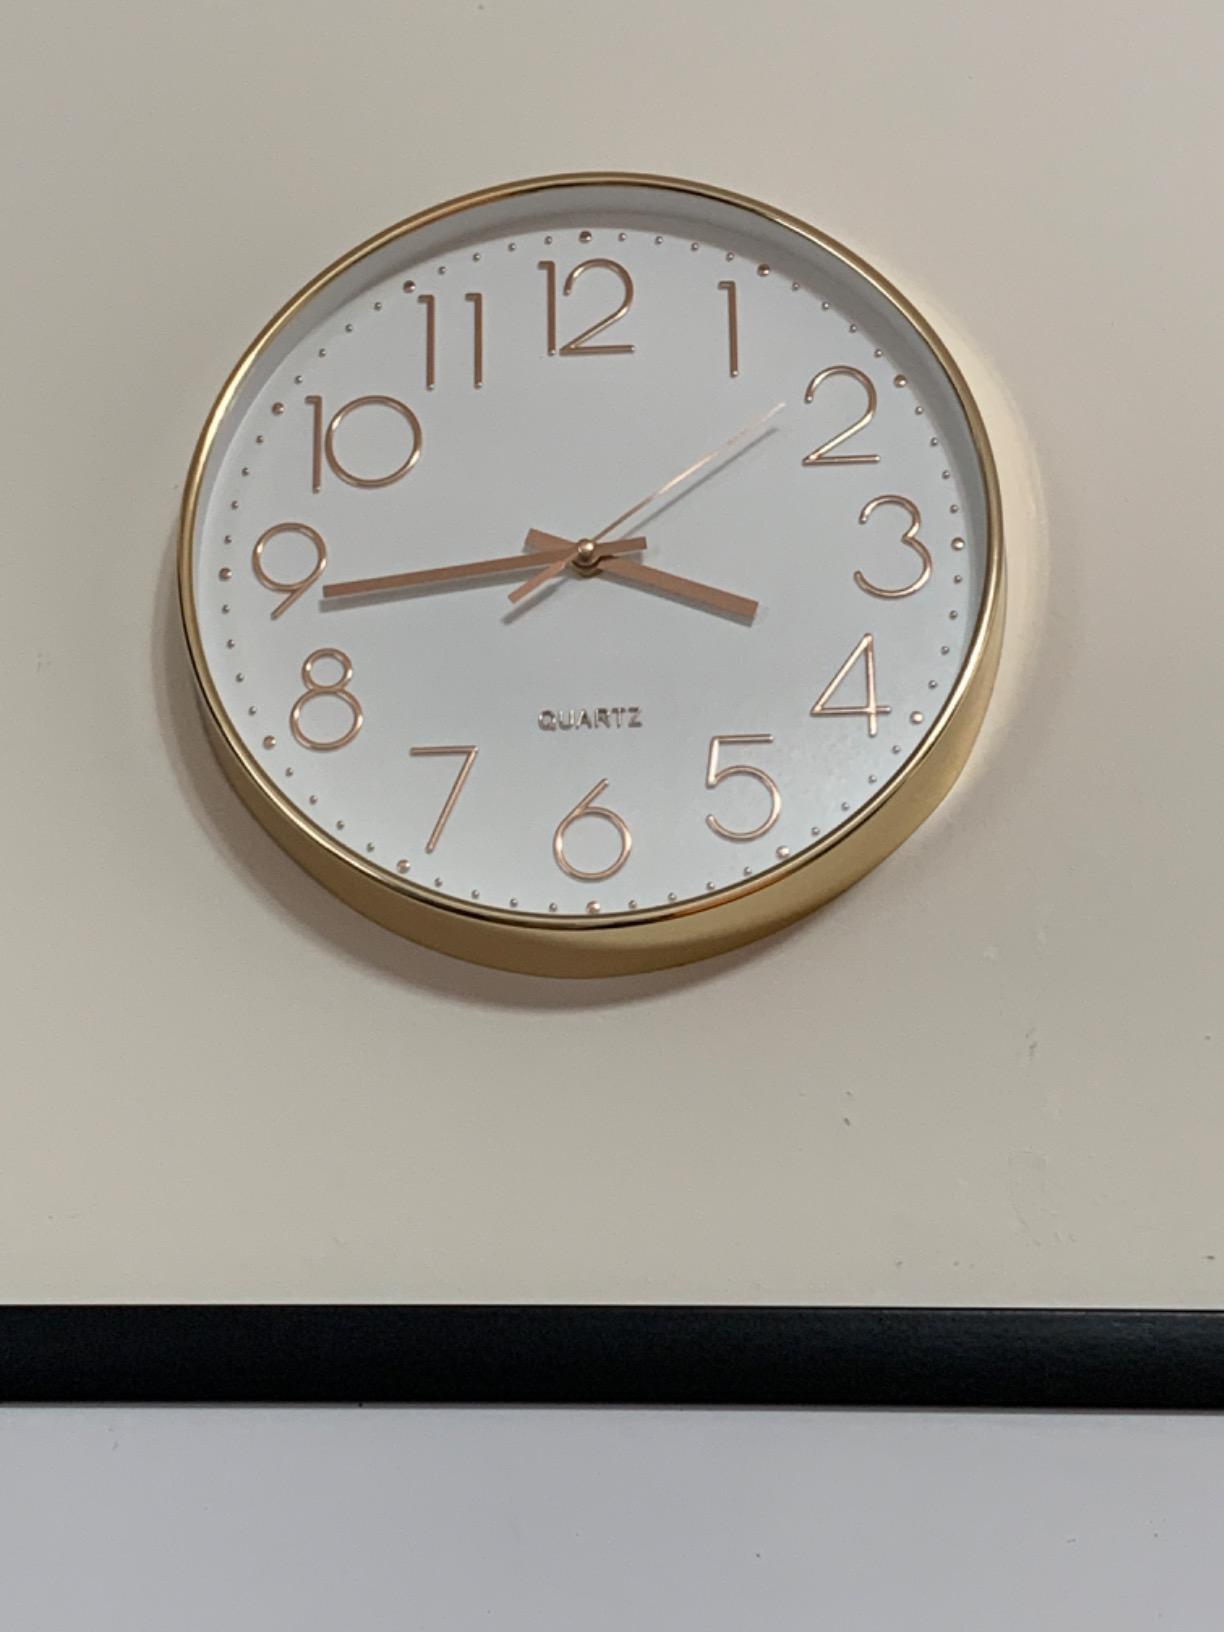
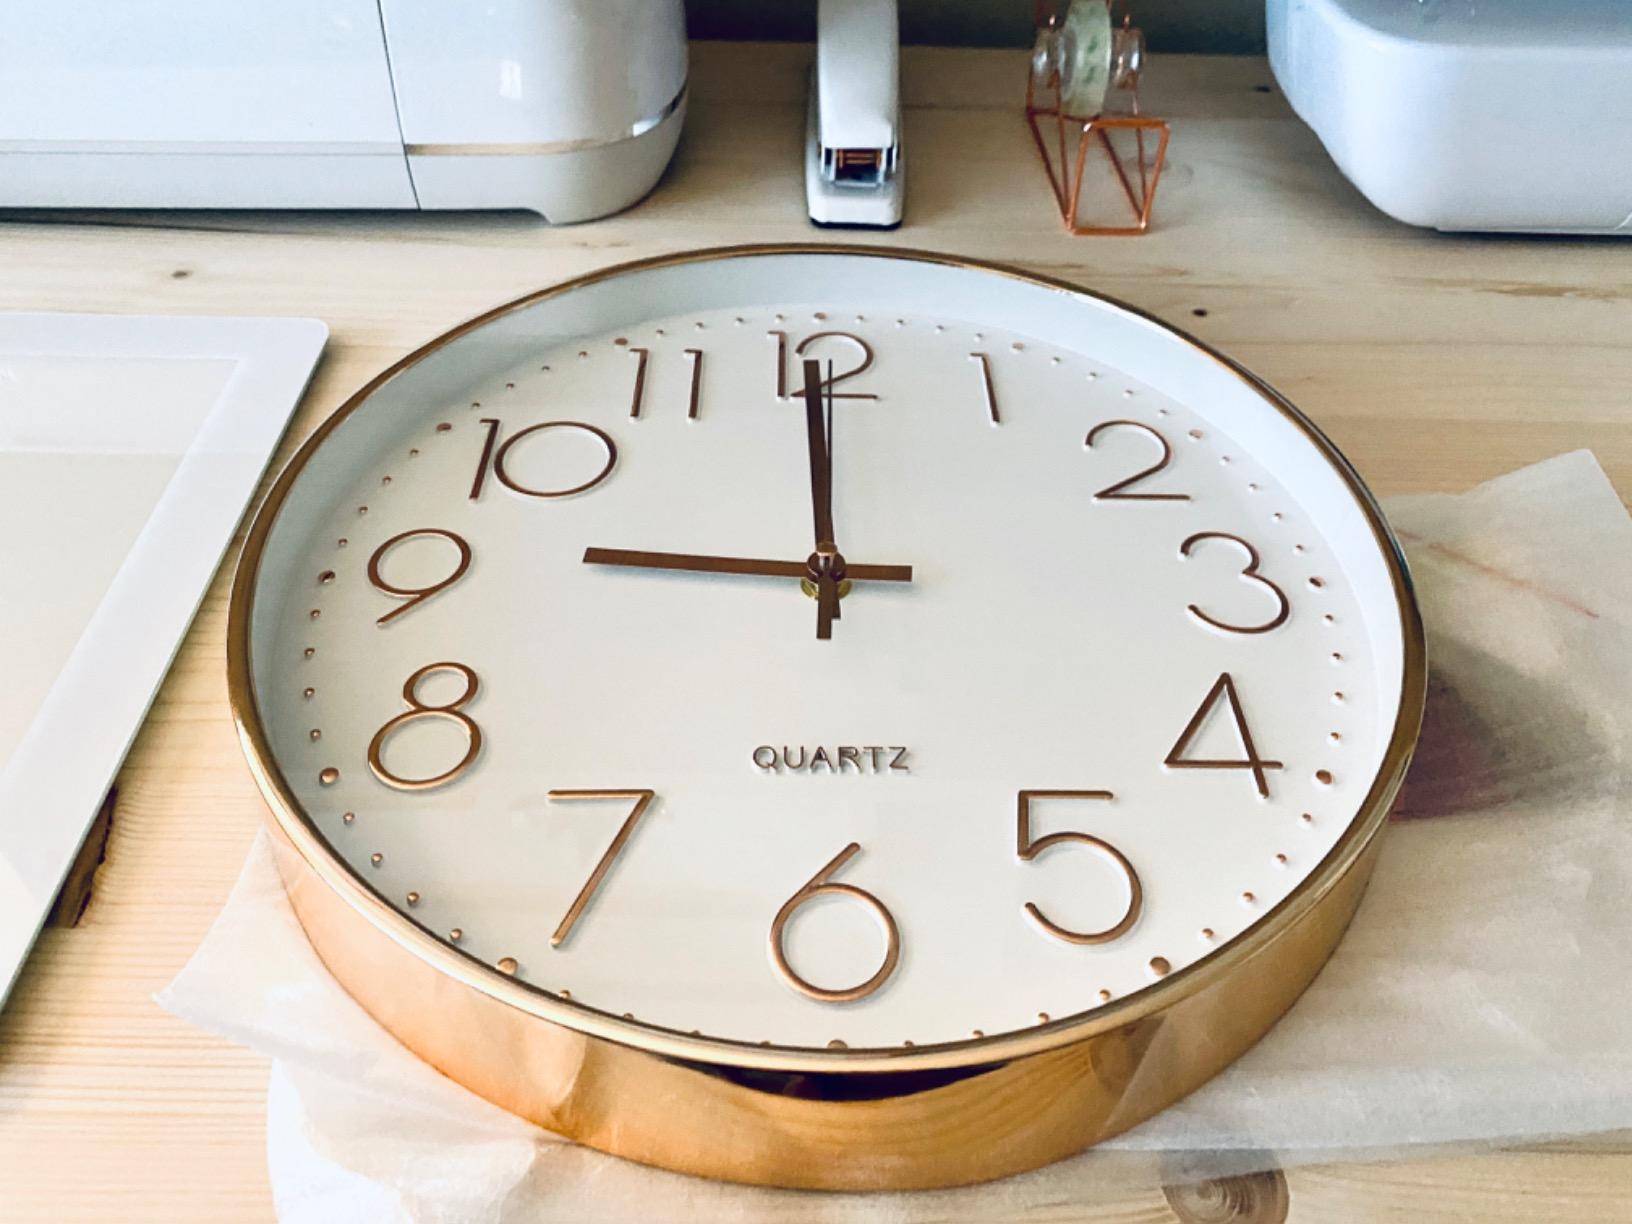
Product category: clock
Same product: yes